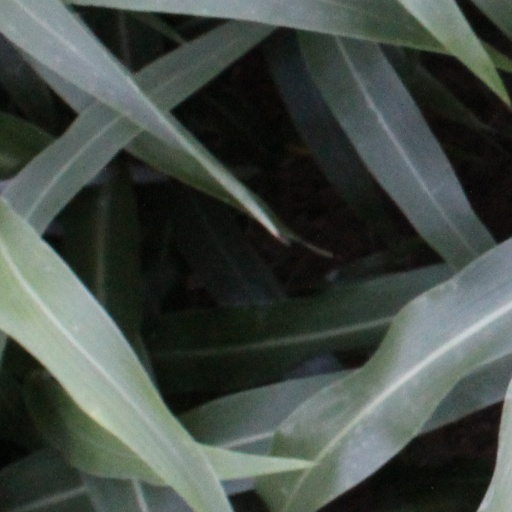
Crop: sorghum